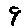
Label: 9